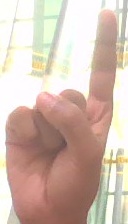
ASL sign: 1